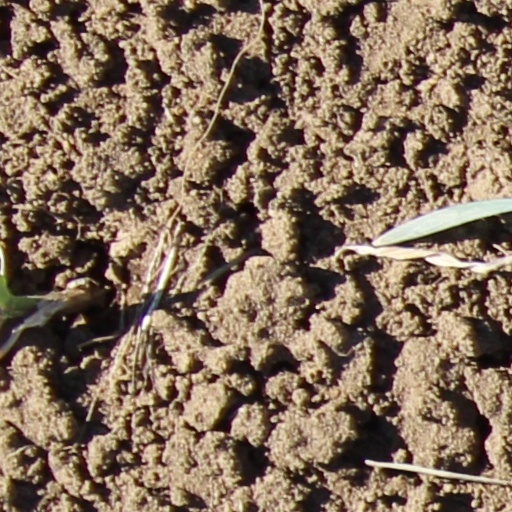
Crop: wheat